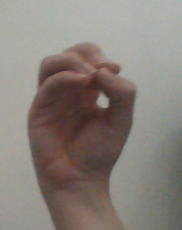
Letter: ha